Lalit Modi

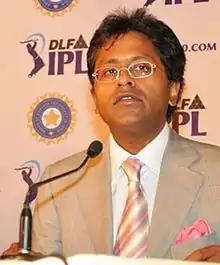
Modi at the DLF IPL players auction in 2010

Lalit Kumar Modi (born 29 November 1963) is an Indian-Vanuatuan businessman and former cricket administrator. He was the founder, first chairman and league commissioner of the Indian Premier League (IPL), and ran the tournament for three years until 2010. He also served as the Chairman of the Champions League from 2008 till 2010 and was Vice President of the BCCI from 2005 till 2010. He has also served as the President of the Rajasthan Cricket Association from 2005 till 2009 and then again from 2014 till 2015, and as the vice president of the Punjab Cricket Association from 2004 till 2012.